Describe the emotion expressed in this image:  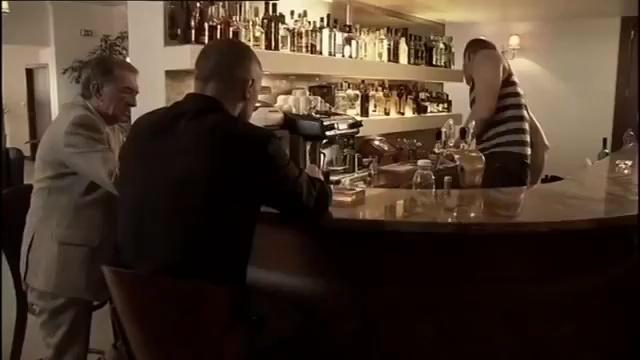
This person displays Suffering, valence and arousal with low intensity.